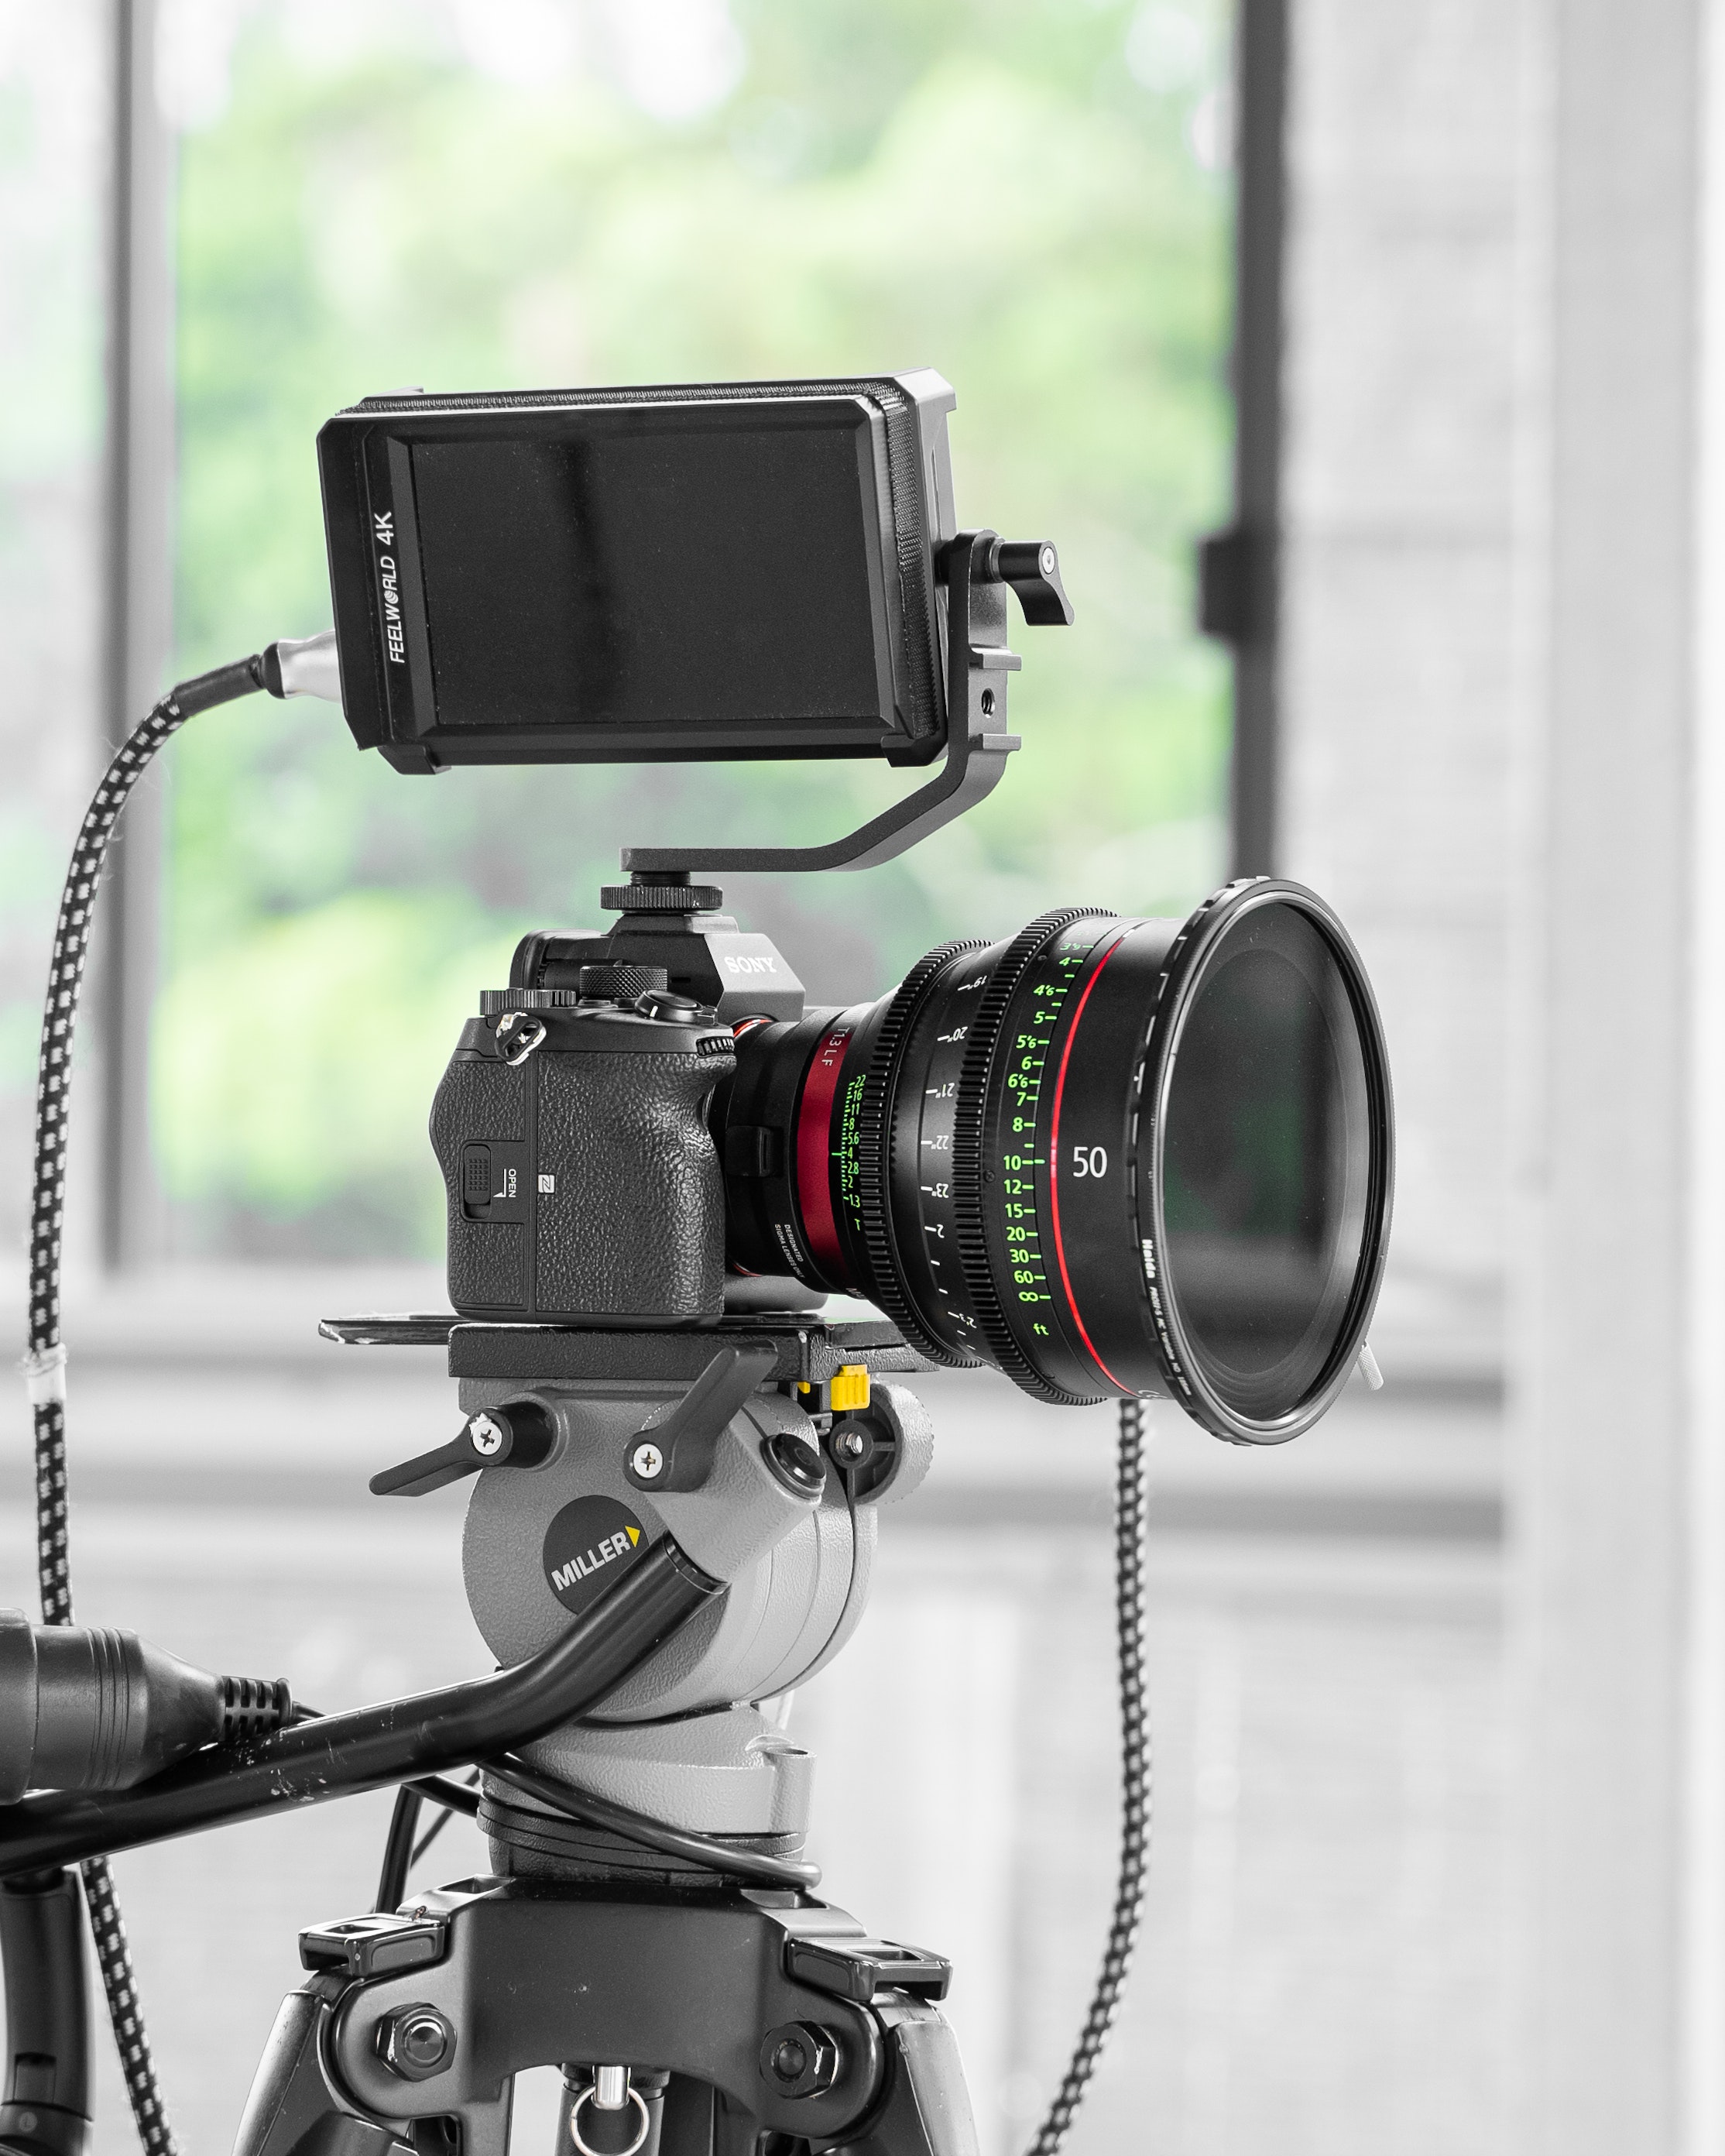
camera, photograph, product, camera accessory, reflex camera, digital camera, camera lens, flash photography, cameras optics, digital slr, Point and shoot camera, lens, mirrorless interchangeable lens camera, single lens reflex camera, film camera, gadget, video camera, Material property, font, technology, plant, snapshot, optical instrument, multimedia, teleconverter, stock photography, carbon, room, science, machine, photography